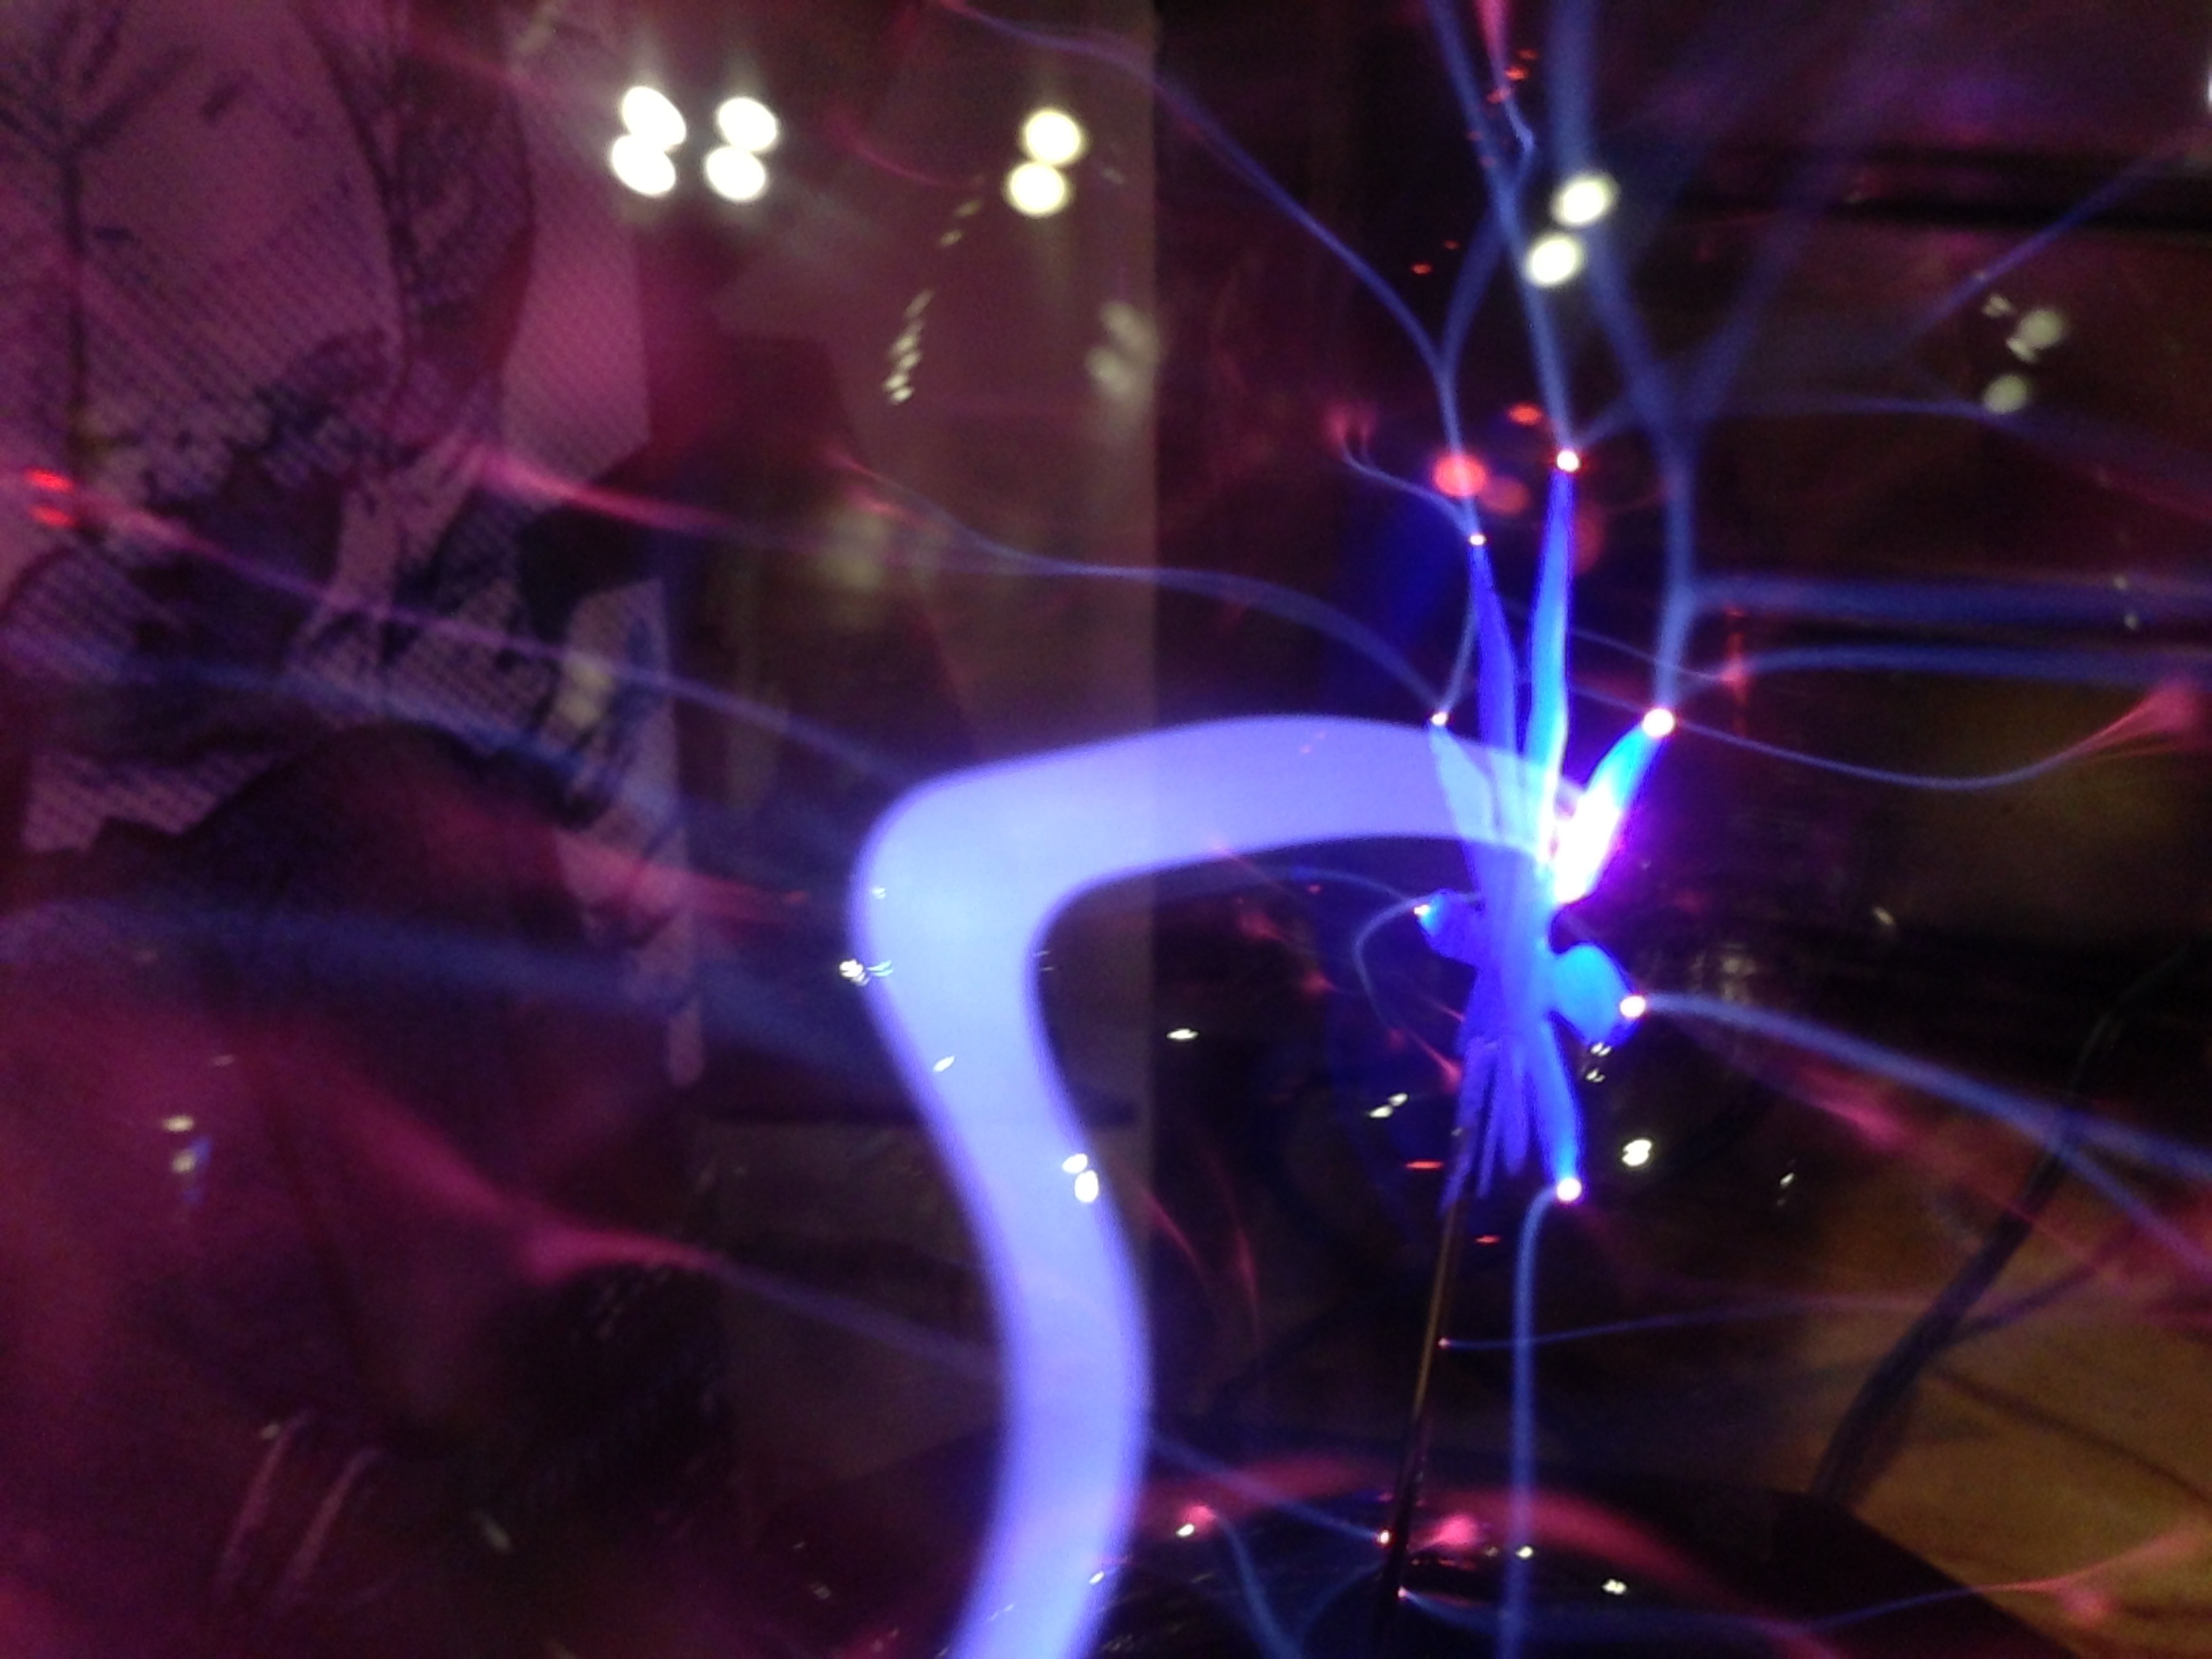
light, wave, purple, glass, spark, flow, high, electrical, color, glow, blue, electricity, pink, globe, stage, ball, electric, shape, shock, disco, plasma, nightclub, discharge, frequency